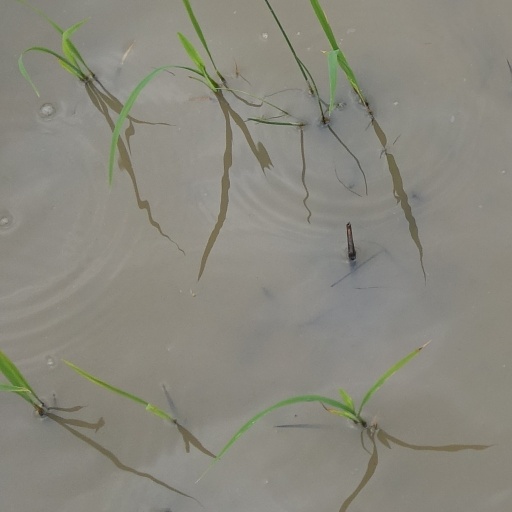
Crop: rice